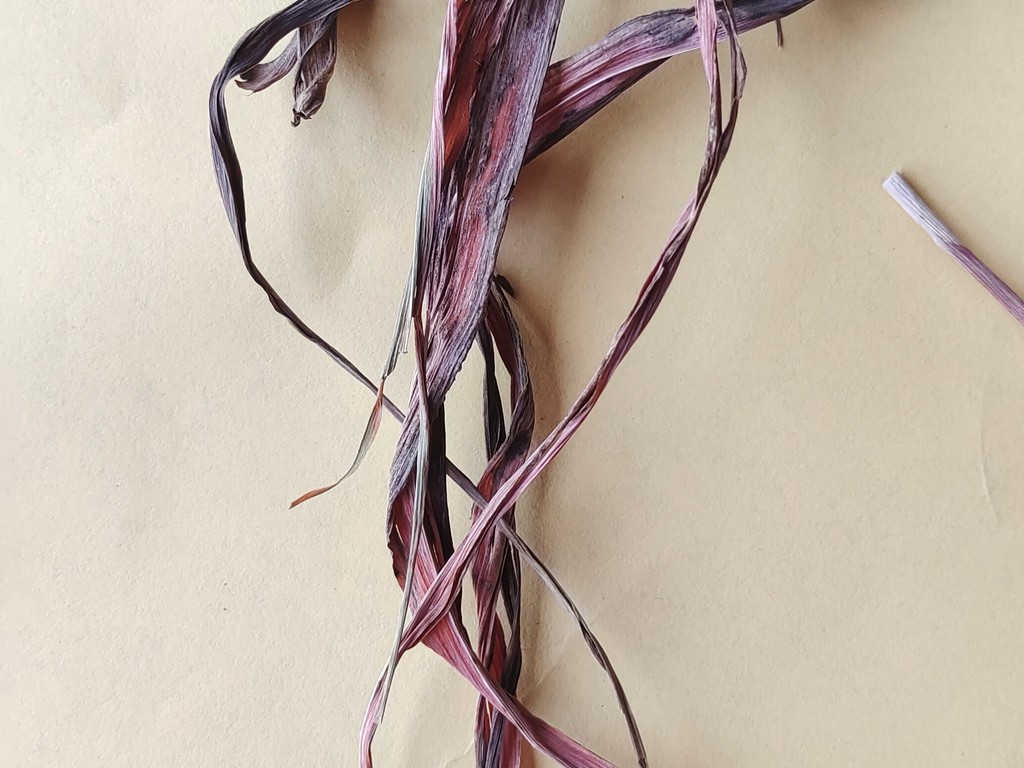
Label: Dried